FAM208b

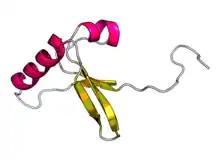
Predicted structure of FAM208b's DUF3699 domain.

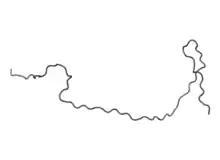
Predicted structure of FAM208b's first DUF3715 domain. It appears to be entirely disordered.

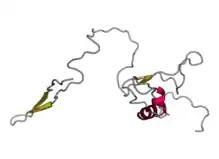
Predicted Structure of FAM208b's second DUF3715 domain.

A tertiary structure has not yet been confirmed by X-ray crystallography. Predictions of tertiary structure indicate a modular protein, composed of three modules connected by random coil.